Hanna Konsek

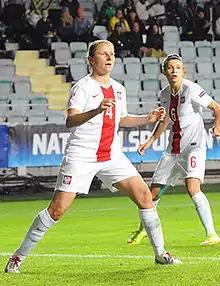
Konsek in 2015

Hanna Konsek (born 21 January 1987) is a Polish former professional footballer who played as a midfielder. She has been a member of the Poland women's national team since 2006.